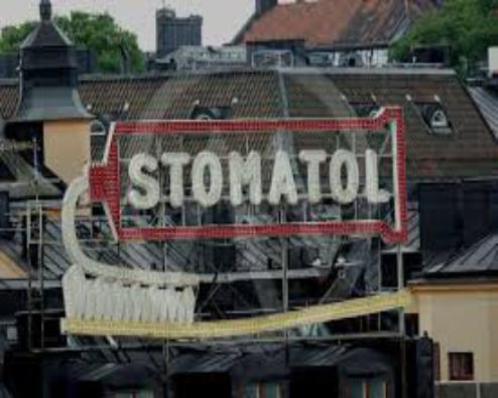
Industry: Necessities